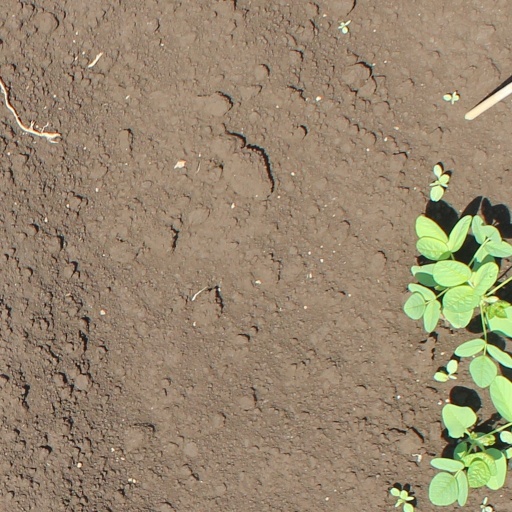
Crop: soybean